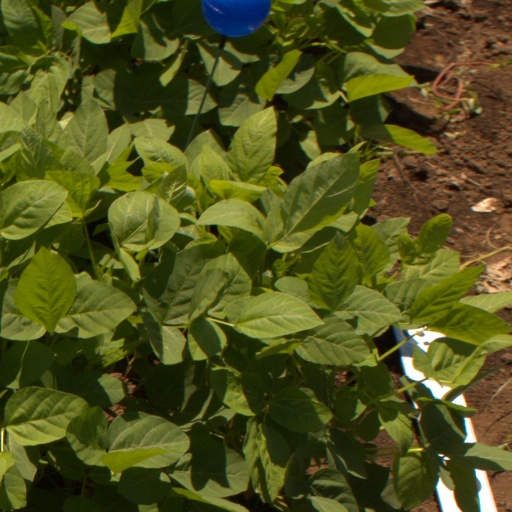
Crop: soybean